Duke of St Albans

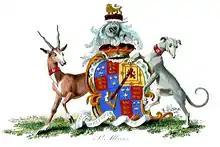
Arms of the 1st Duke of St Albans

The heir apparent is Charles Francis Topham de Vere Beauclerk, Earl of Burford (b. 1965) (only son of the 14th Duke).